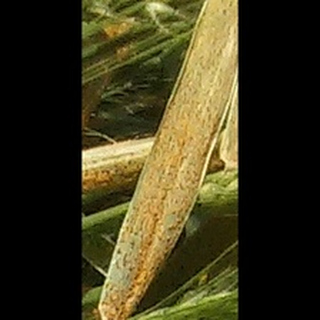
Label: wheat_brown_rust